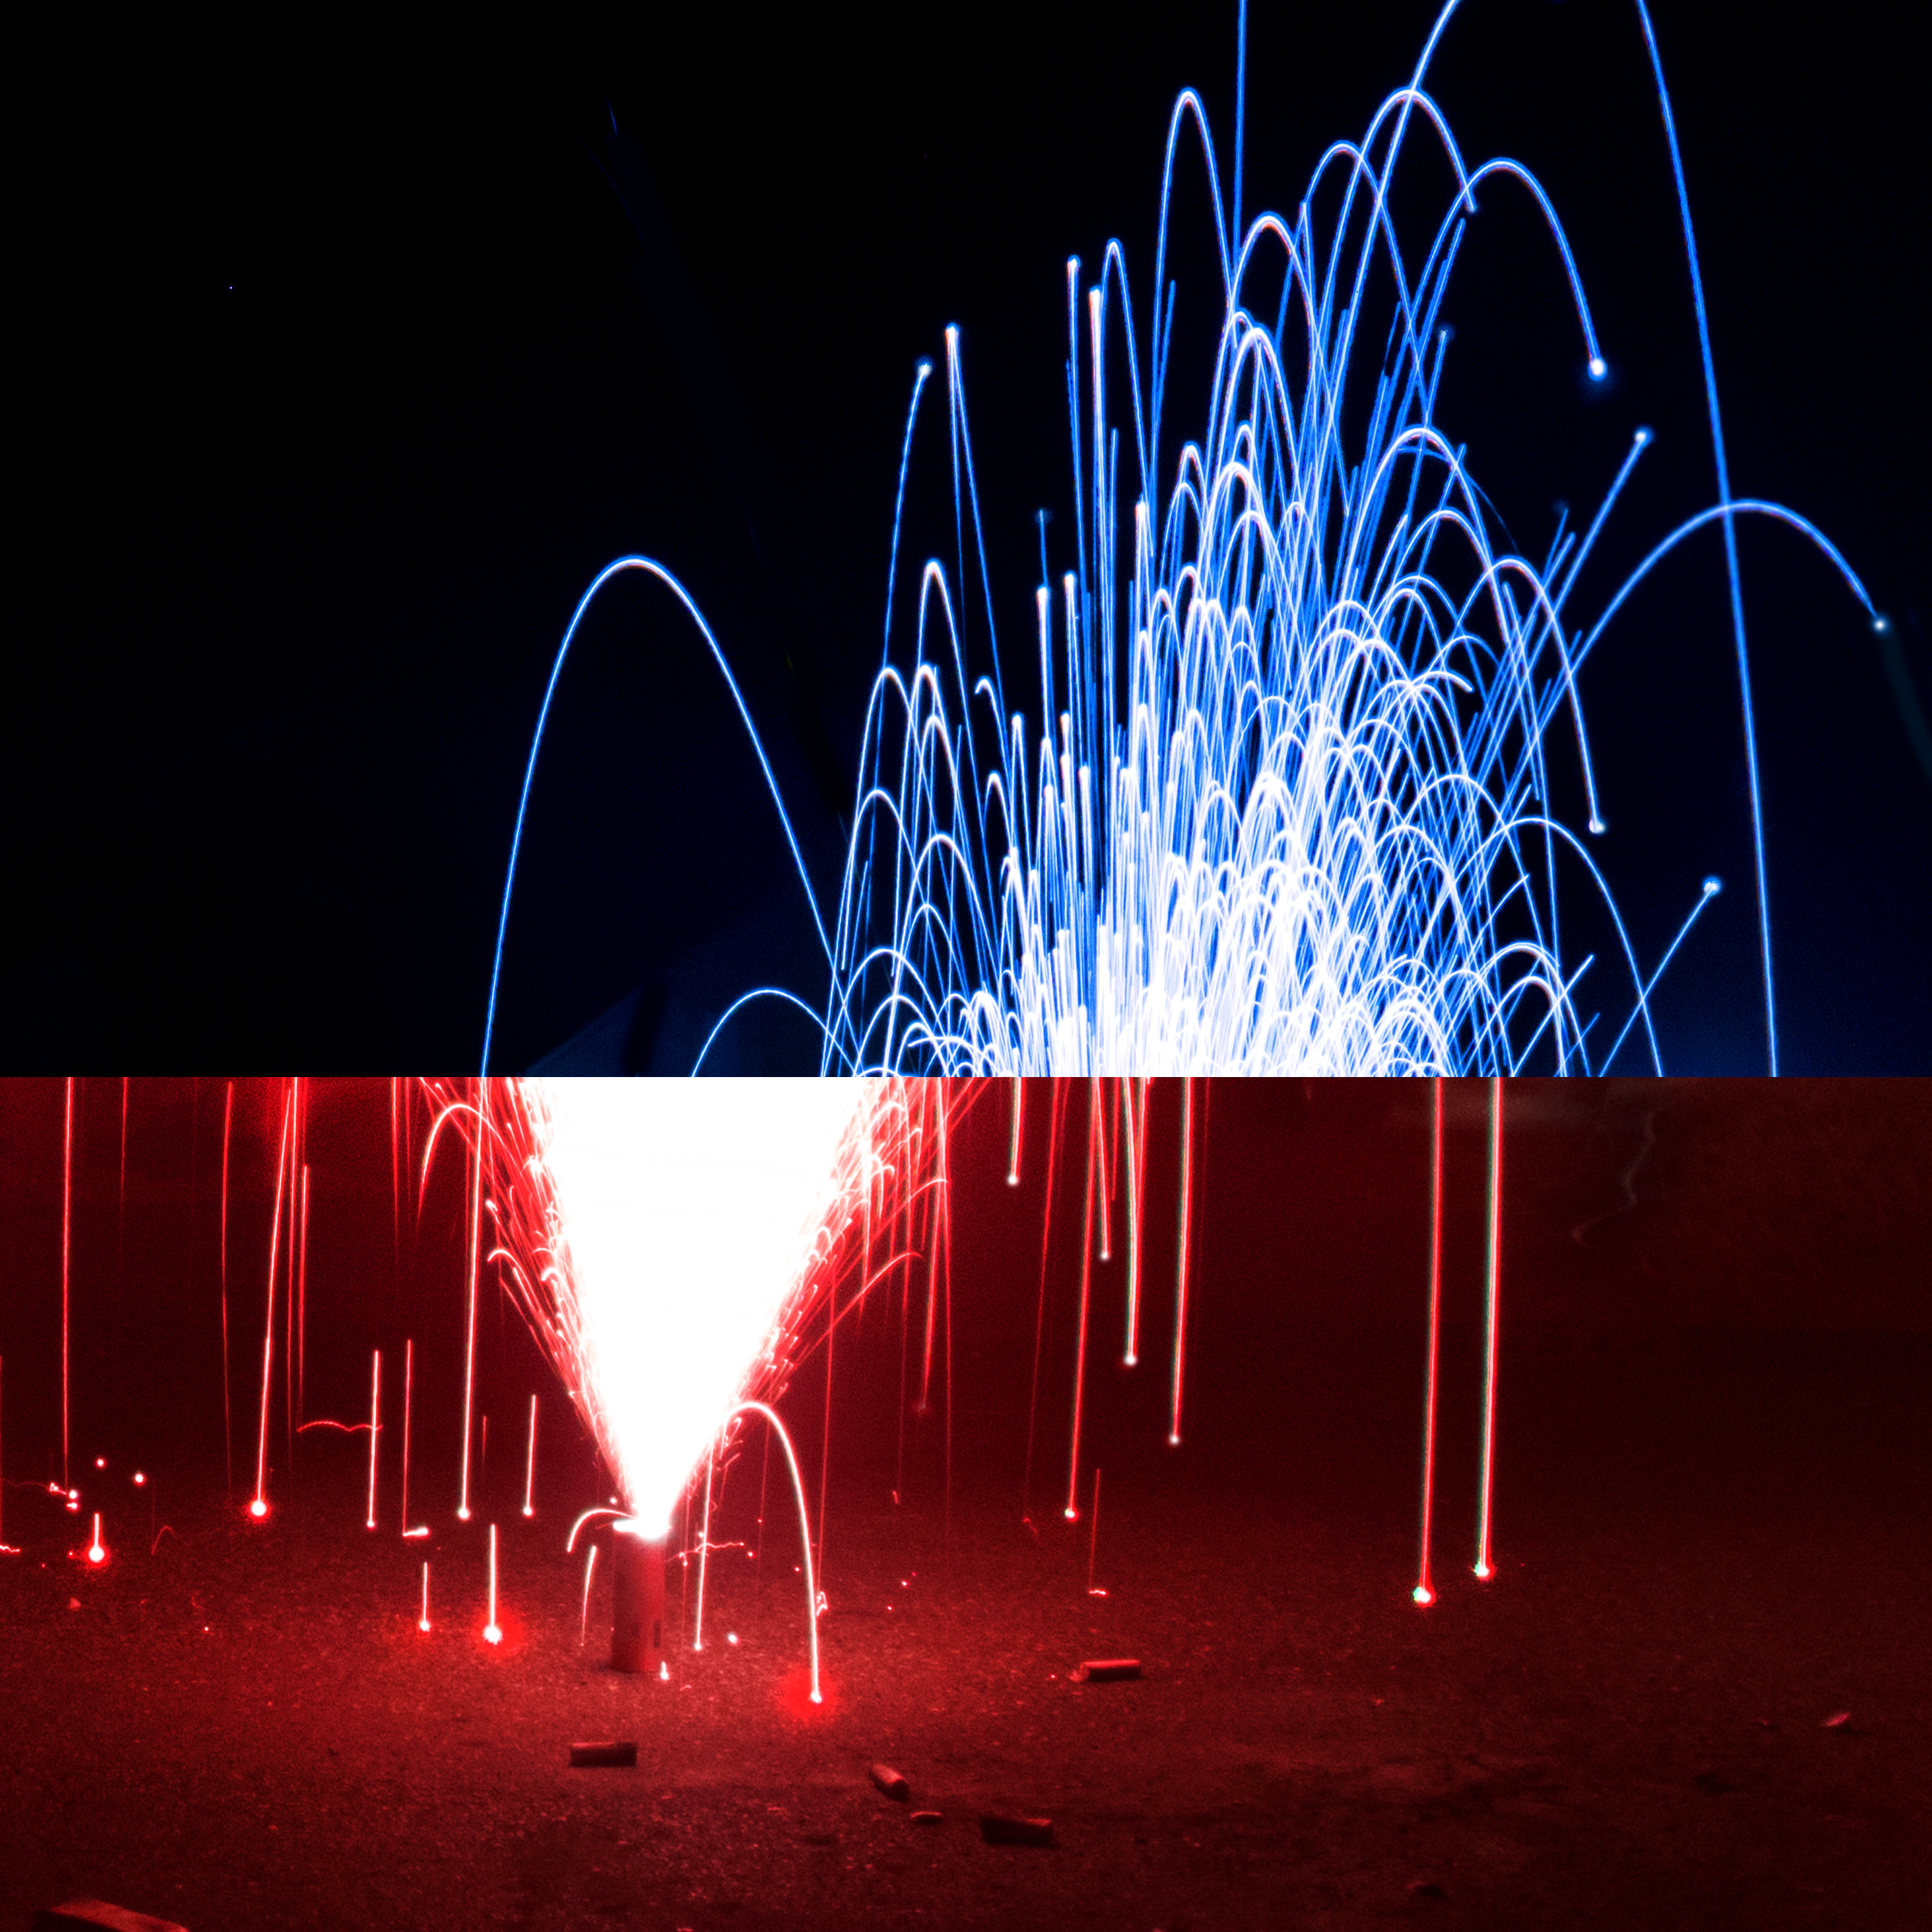
light, night, sparkler, america, lighting, fireworks, patriot, redwhiteandblue, redvsblue, redstate, bluestate, partison